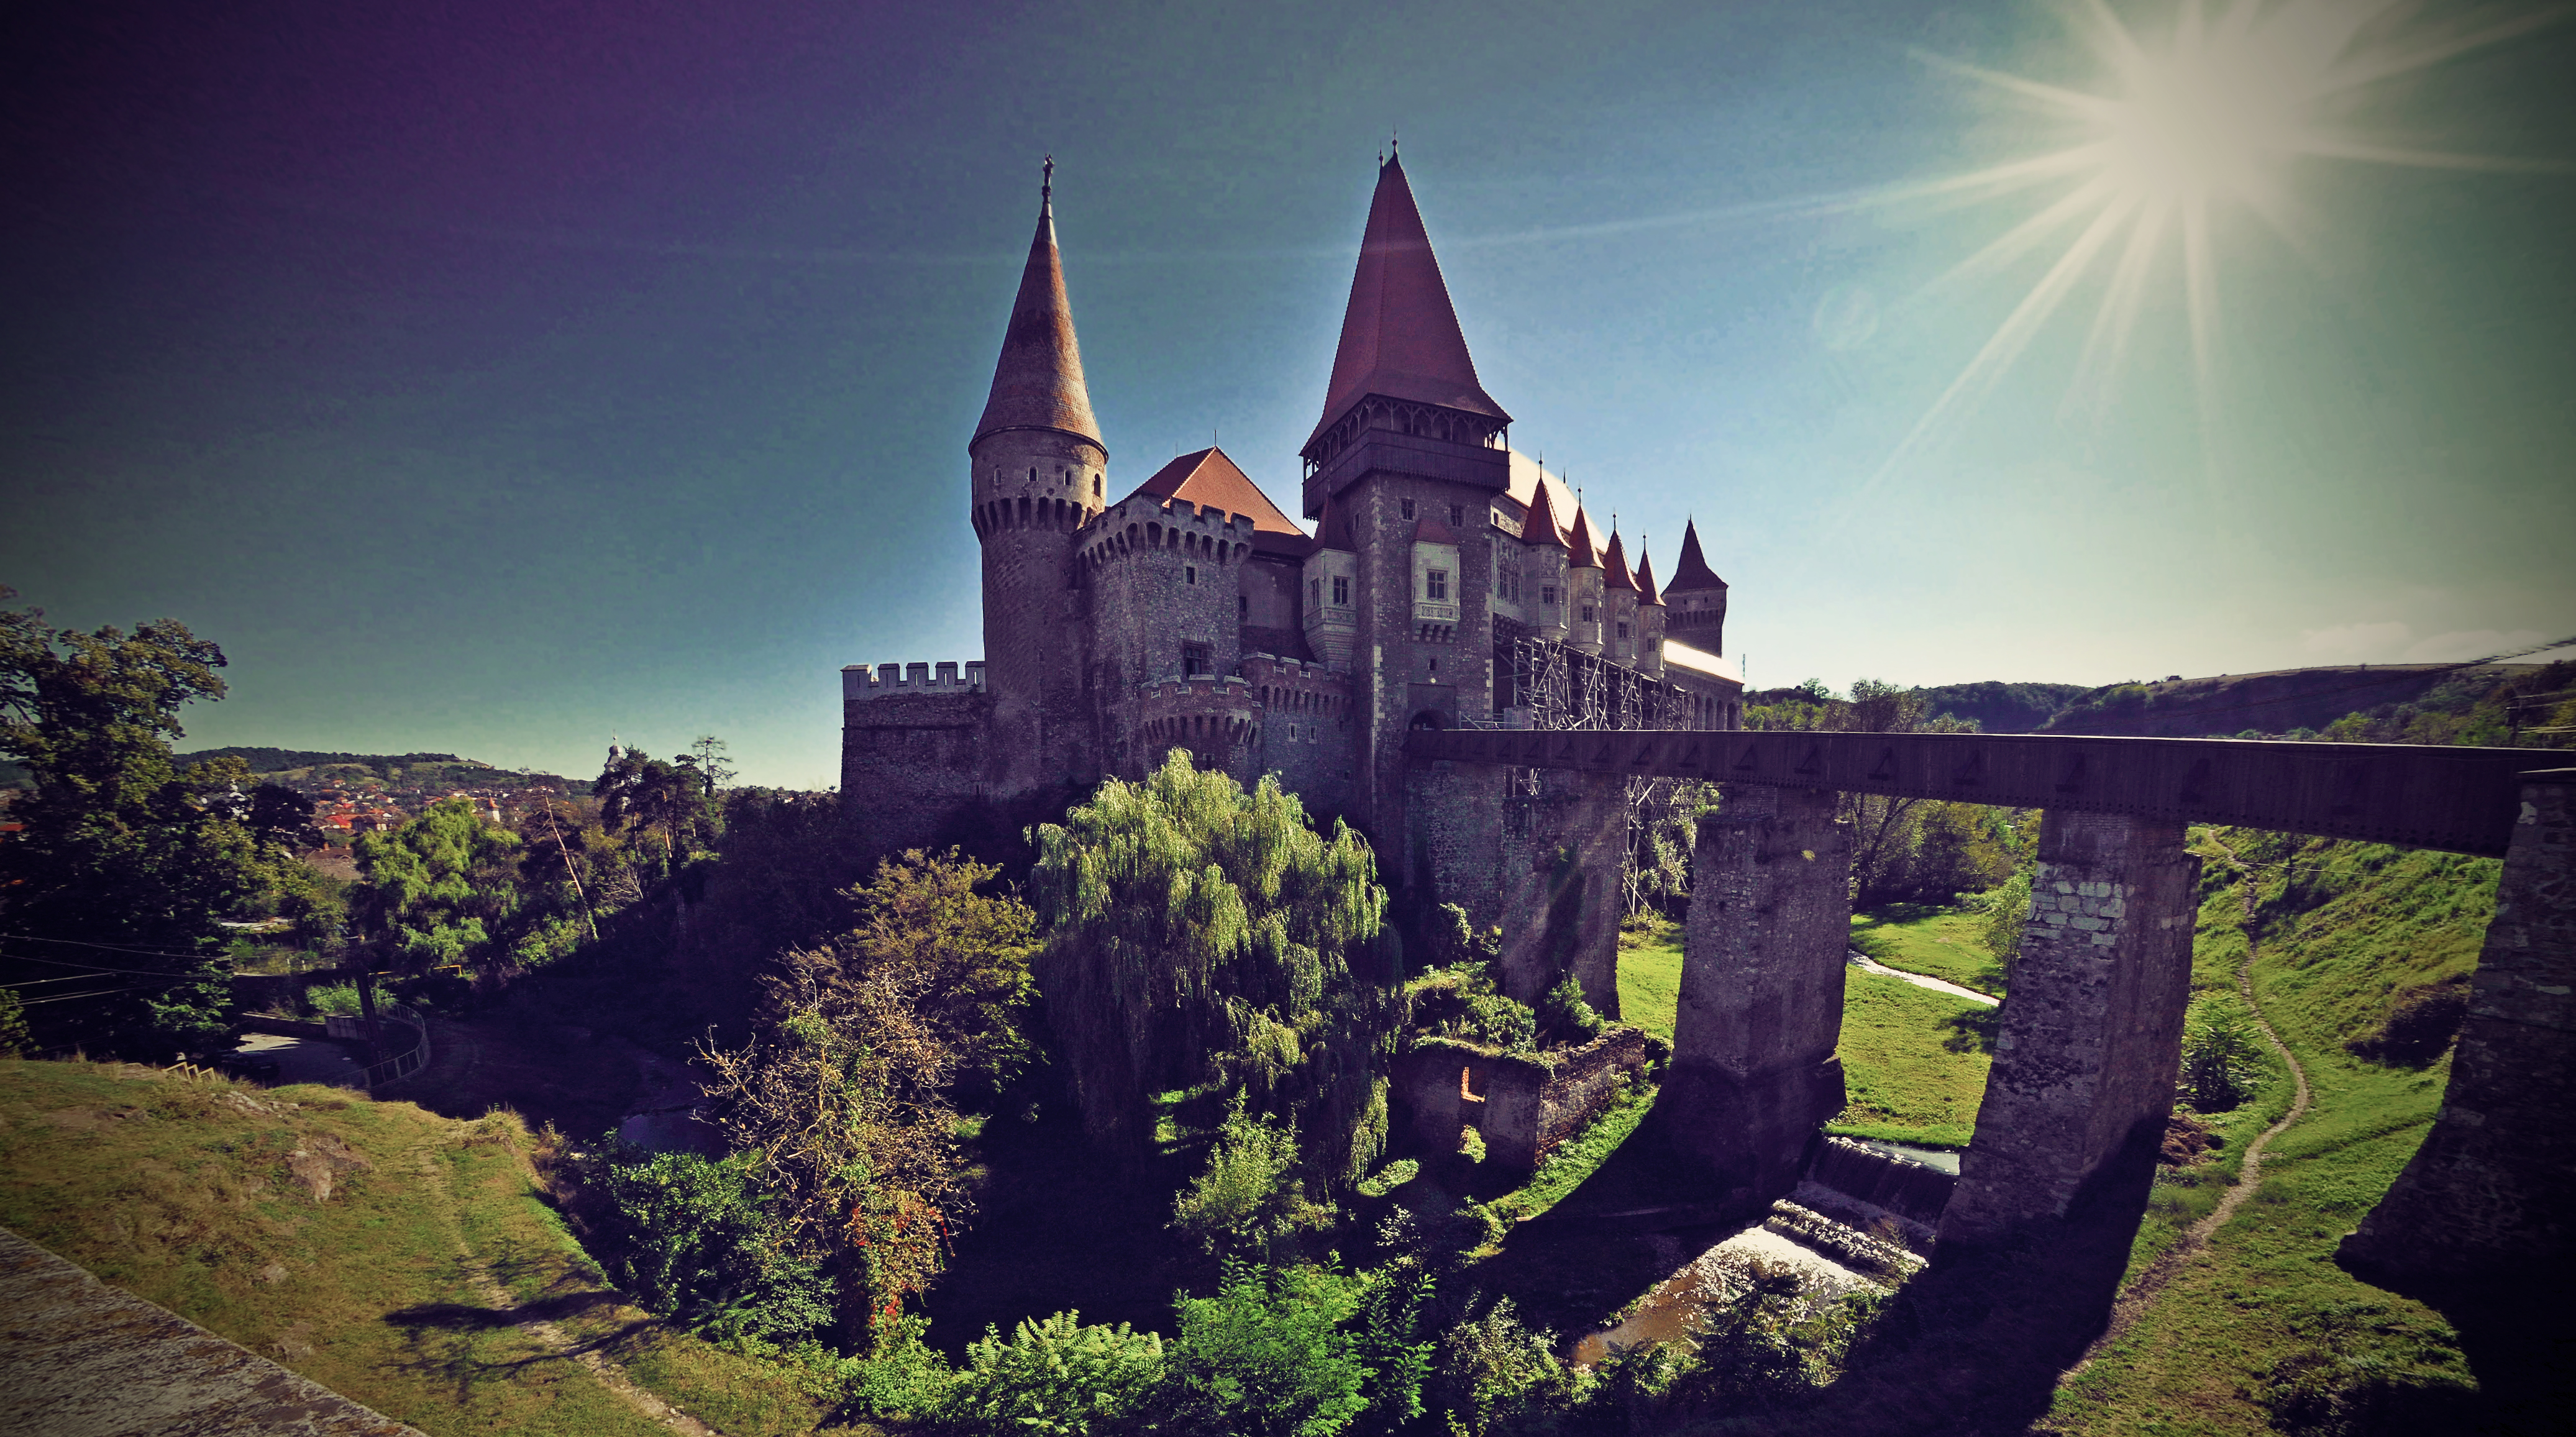
architecture, night, building, chateau, cityscape, military, dusk, evening, reflection, tower, castle, landmark, fortification, tourism, gothic, medieval, fisheye, renaissance, hungarian, schloss, middleages, romania, screenshot, magyar, transylvania, arhitectura, castelul, hunedoara, ardeal, burg, vara, transilvania, corvin, vajdahunyad, erd ly, siebenb rgen, hunyadij nos, hunyad, fortificatie, corvinilor, huniazilor, iancudehunedoara, corvins, johnhunyadi, ioandehunedoara, kingdomofhungary, lmihdiima03344, johannhunyadi, ungar, maghiar